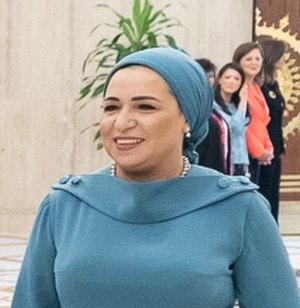
Entissar Mohammed Amer, née le 3 décembre 1956 au Caire, est l'épouse du président de la république arabe d'Égypte, Abdel Fattah al-Sissi.